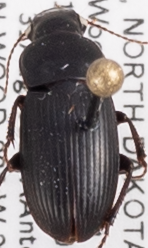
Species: Harpalus somnulentus
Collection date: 2022-08-31 04:00:00
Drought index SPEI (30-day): -1.128
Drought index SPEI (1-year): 1.058
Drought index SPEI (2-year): -0.9